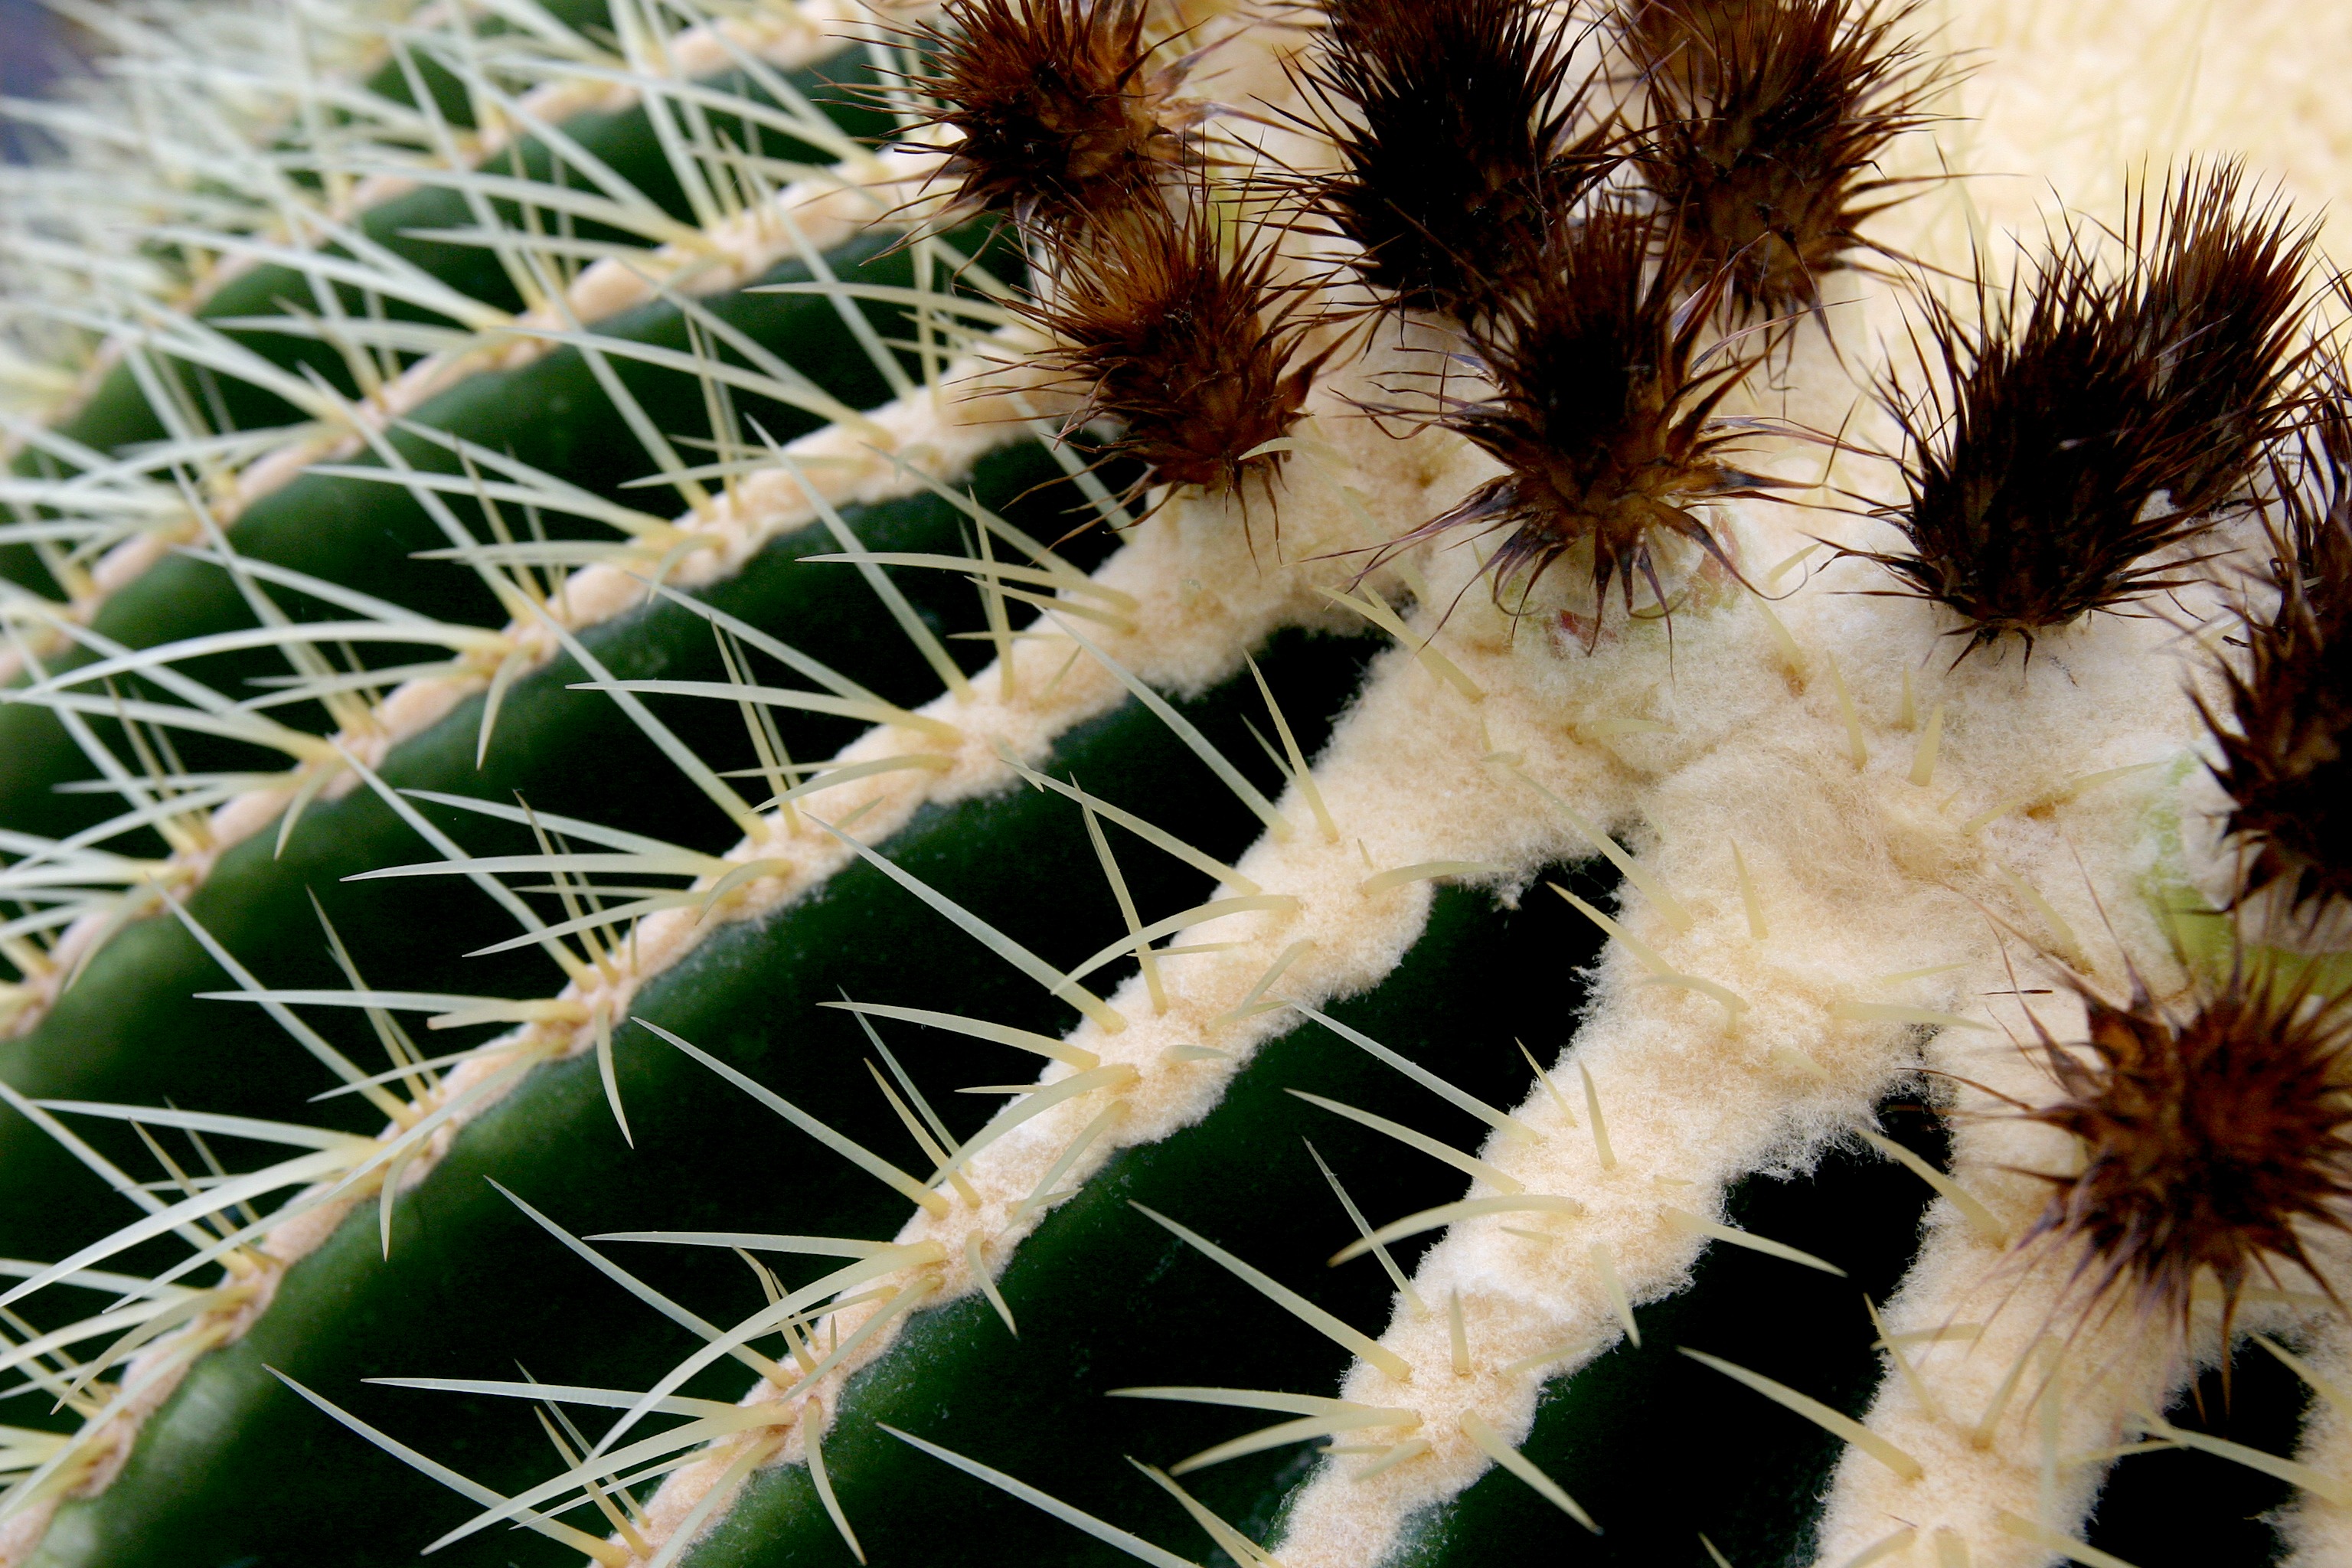
prickly, cactus, plant, green, macro, flora, close up, vegetation, thorns, caryophyllales, spur, organism, flowering plant, prickly pear, cactus greenhouse, echinocactus, plant stem, thorns spines and prickles, hedgehog cactus, echinocactus grusonii, golden ball cactus, peniocereus